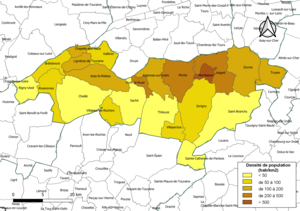
Carte des densités de population (millésimée 2016) des communes de la communauté de communes la Communauté de communes Touraine Vallée de l'Indre, département d'Indre-et-Loire, France. Composition au 1er janvier 2019.
La communauté de communes Touraine Vallée de l'Indre est un établissement public de coopération intercommunale créé le 1ᵉʳ janvier 2017 par fusion des anciennes communautés de communes du pays d'Azay-le-Rideau et du Val de l'Indre, complété par l'adhésion des communes de Sainte-Catherine-de-Fierbois et de Villeperdue.